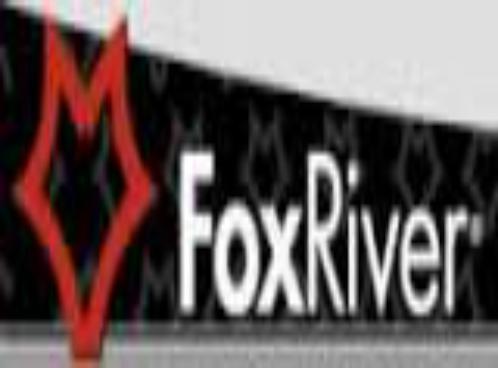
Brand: fox river mills
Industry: Clothes